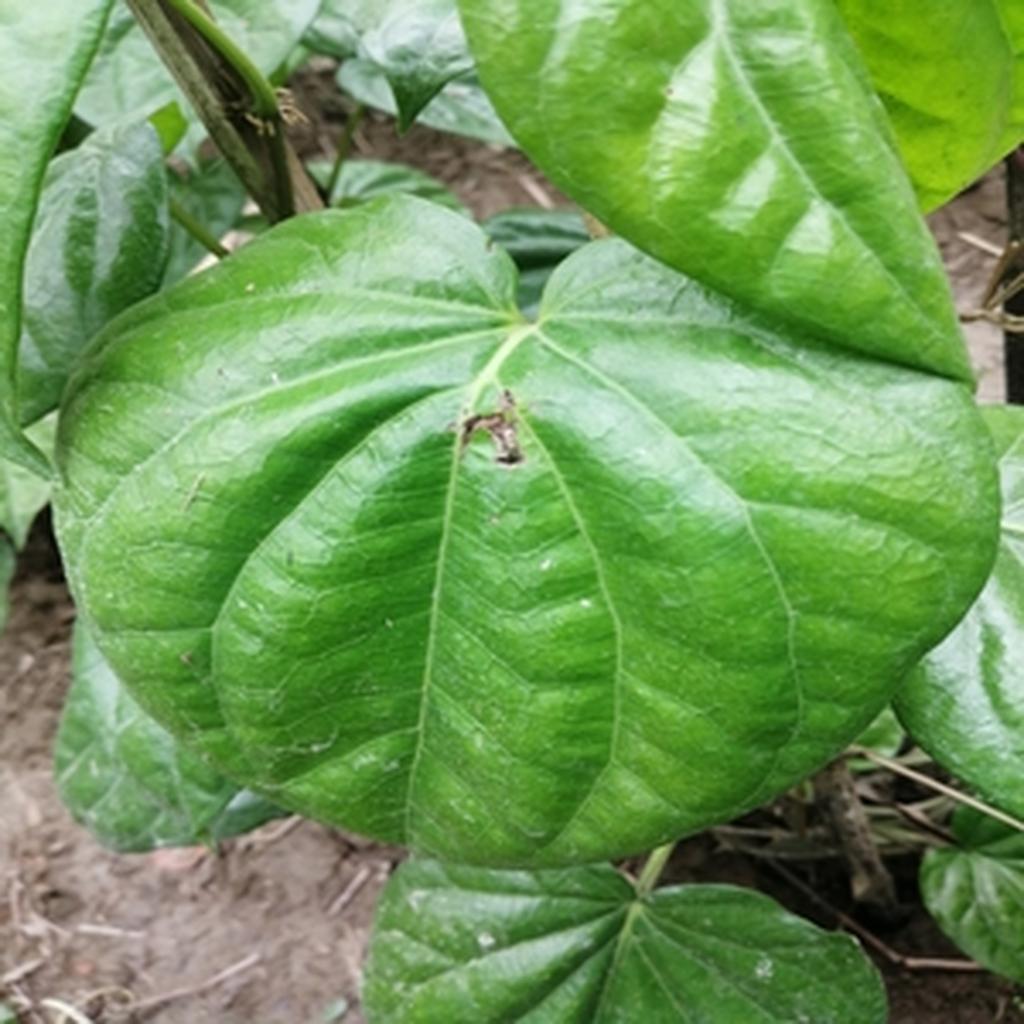
Label: Leaf_Spot